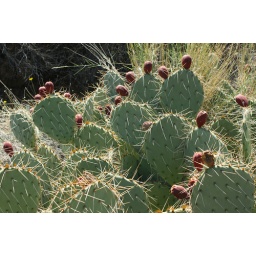
A cactus with red fruit at The Living Desert Zoo &amp;amp; Gardens in Palm Desert, California.